Indonesia Museum

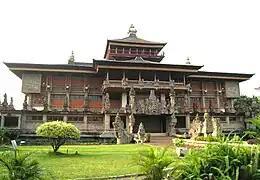
The main building of Indonesia Museum

The Indonesia Museum, is an anthropology and ethnological museum located in Taman Mini Indonesia Indah (TMII), Jakarta, Indonesia. The museum is concentrated on arts and cultures of various ethnic groups that inhabit Indonesian archipelago and formed the modern nation of Indonesia. The museum is a richly decorated building in Balinese architecture. The museum boasts a comprehensive collection consisting of over 1,000 pieces of traditional and contemporary Indonesian arts, crafts and traditional costumes from the different regions of the nation.